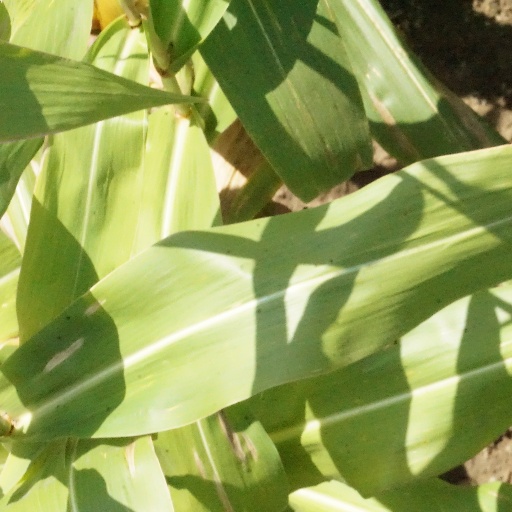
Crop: maize; corn